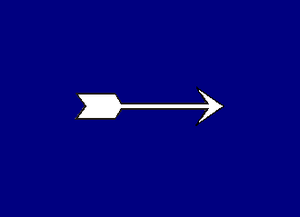
Le XVIIᵉ corps est un corps d'armée de l'armée de l'Union pendant la guerre de Sécession. Il est organisé le 18 décembre 1862 dans le cadre de l'armée du Tennessee d'Ulysses S. Grant. Il est notamment commandé par le major général James B. McPherson et le major général Francis P. Blair II, et sert sur le théâtre occidental.